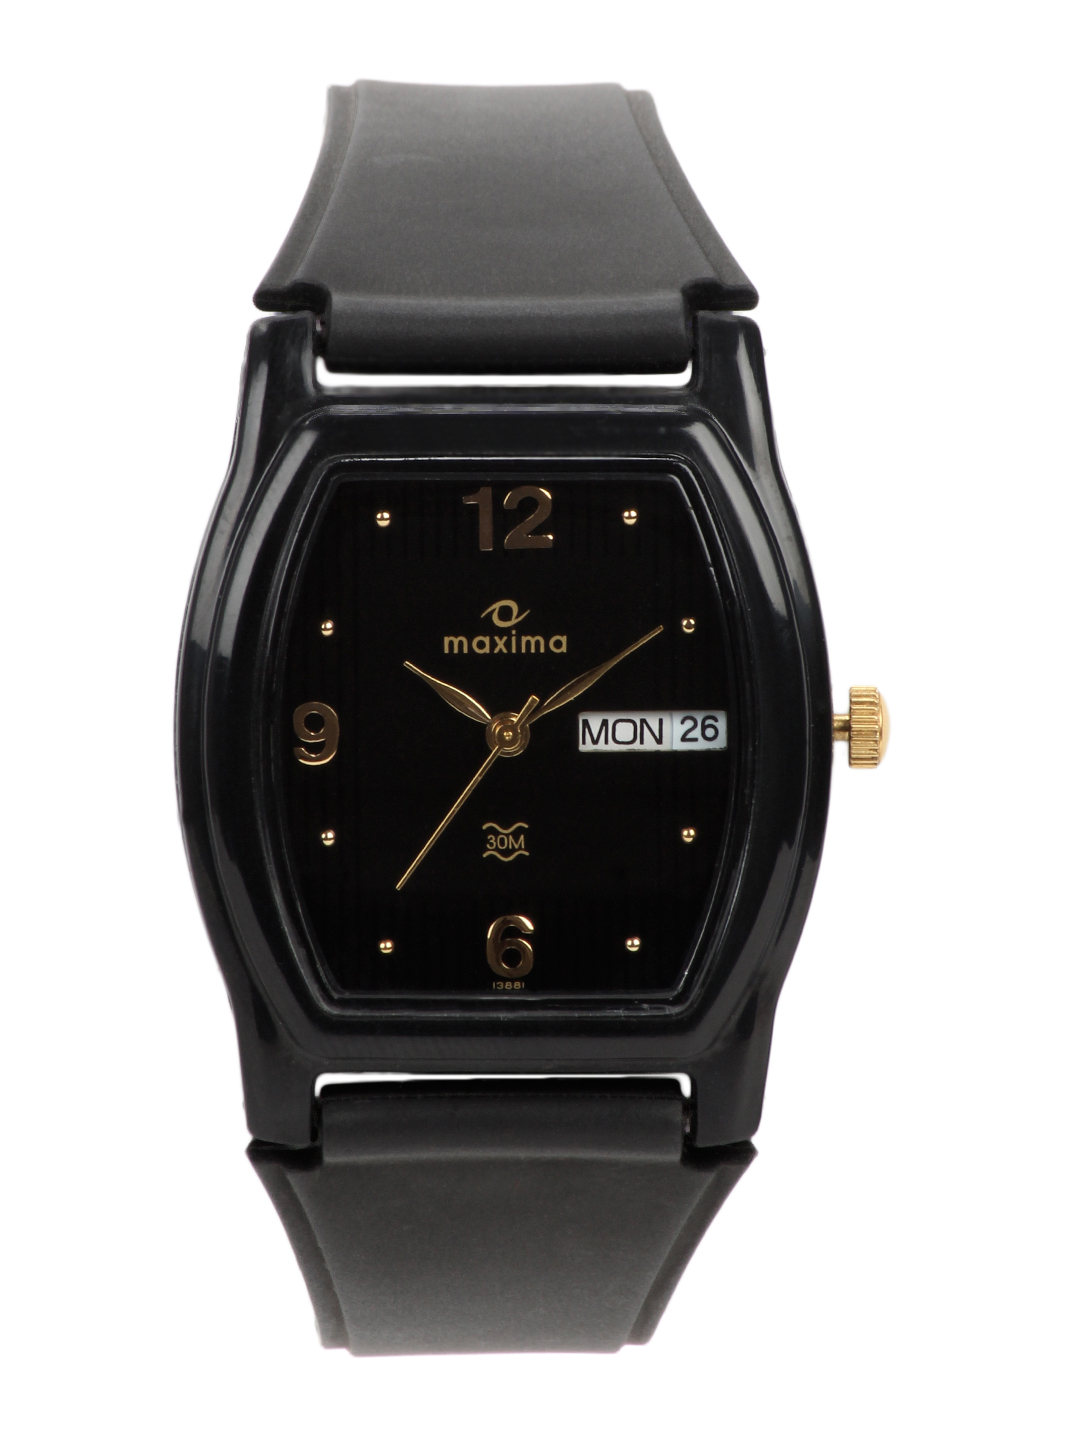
Maxima Men Black Watch
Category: Accessories / Watches / Watches
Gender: Men
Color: Black
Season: Winter 2016
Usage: Casual